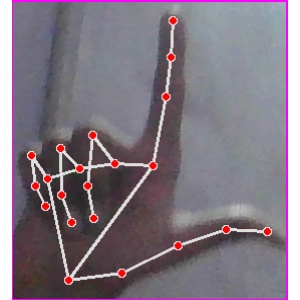
अक्षर: ल